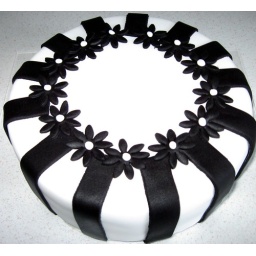
Just a quick little cake made to enjoy my co-workers in the office :-)